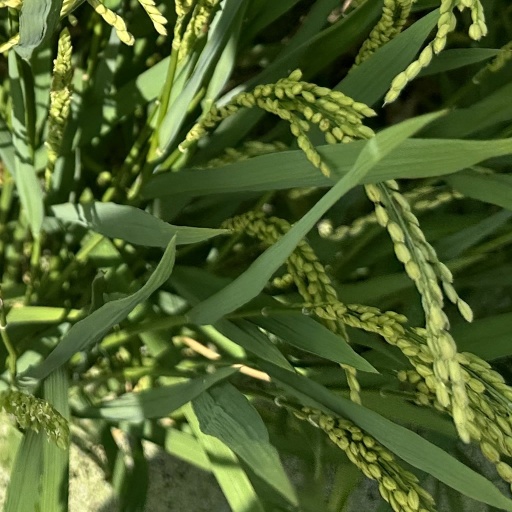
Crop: rice